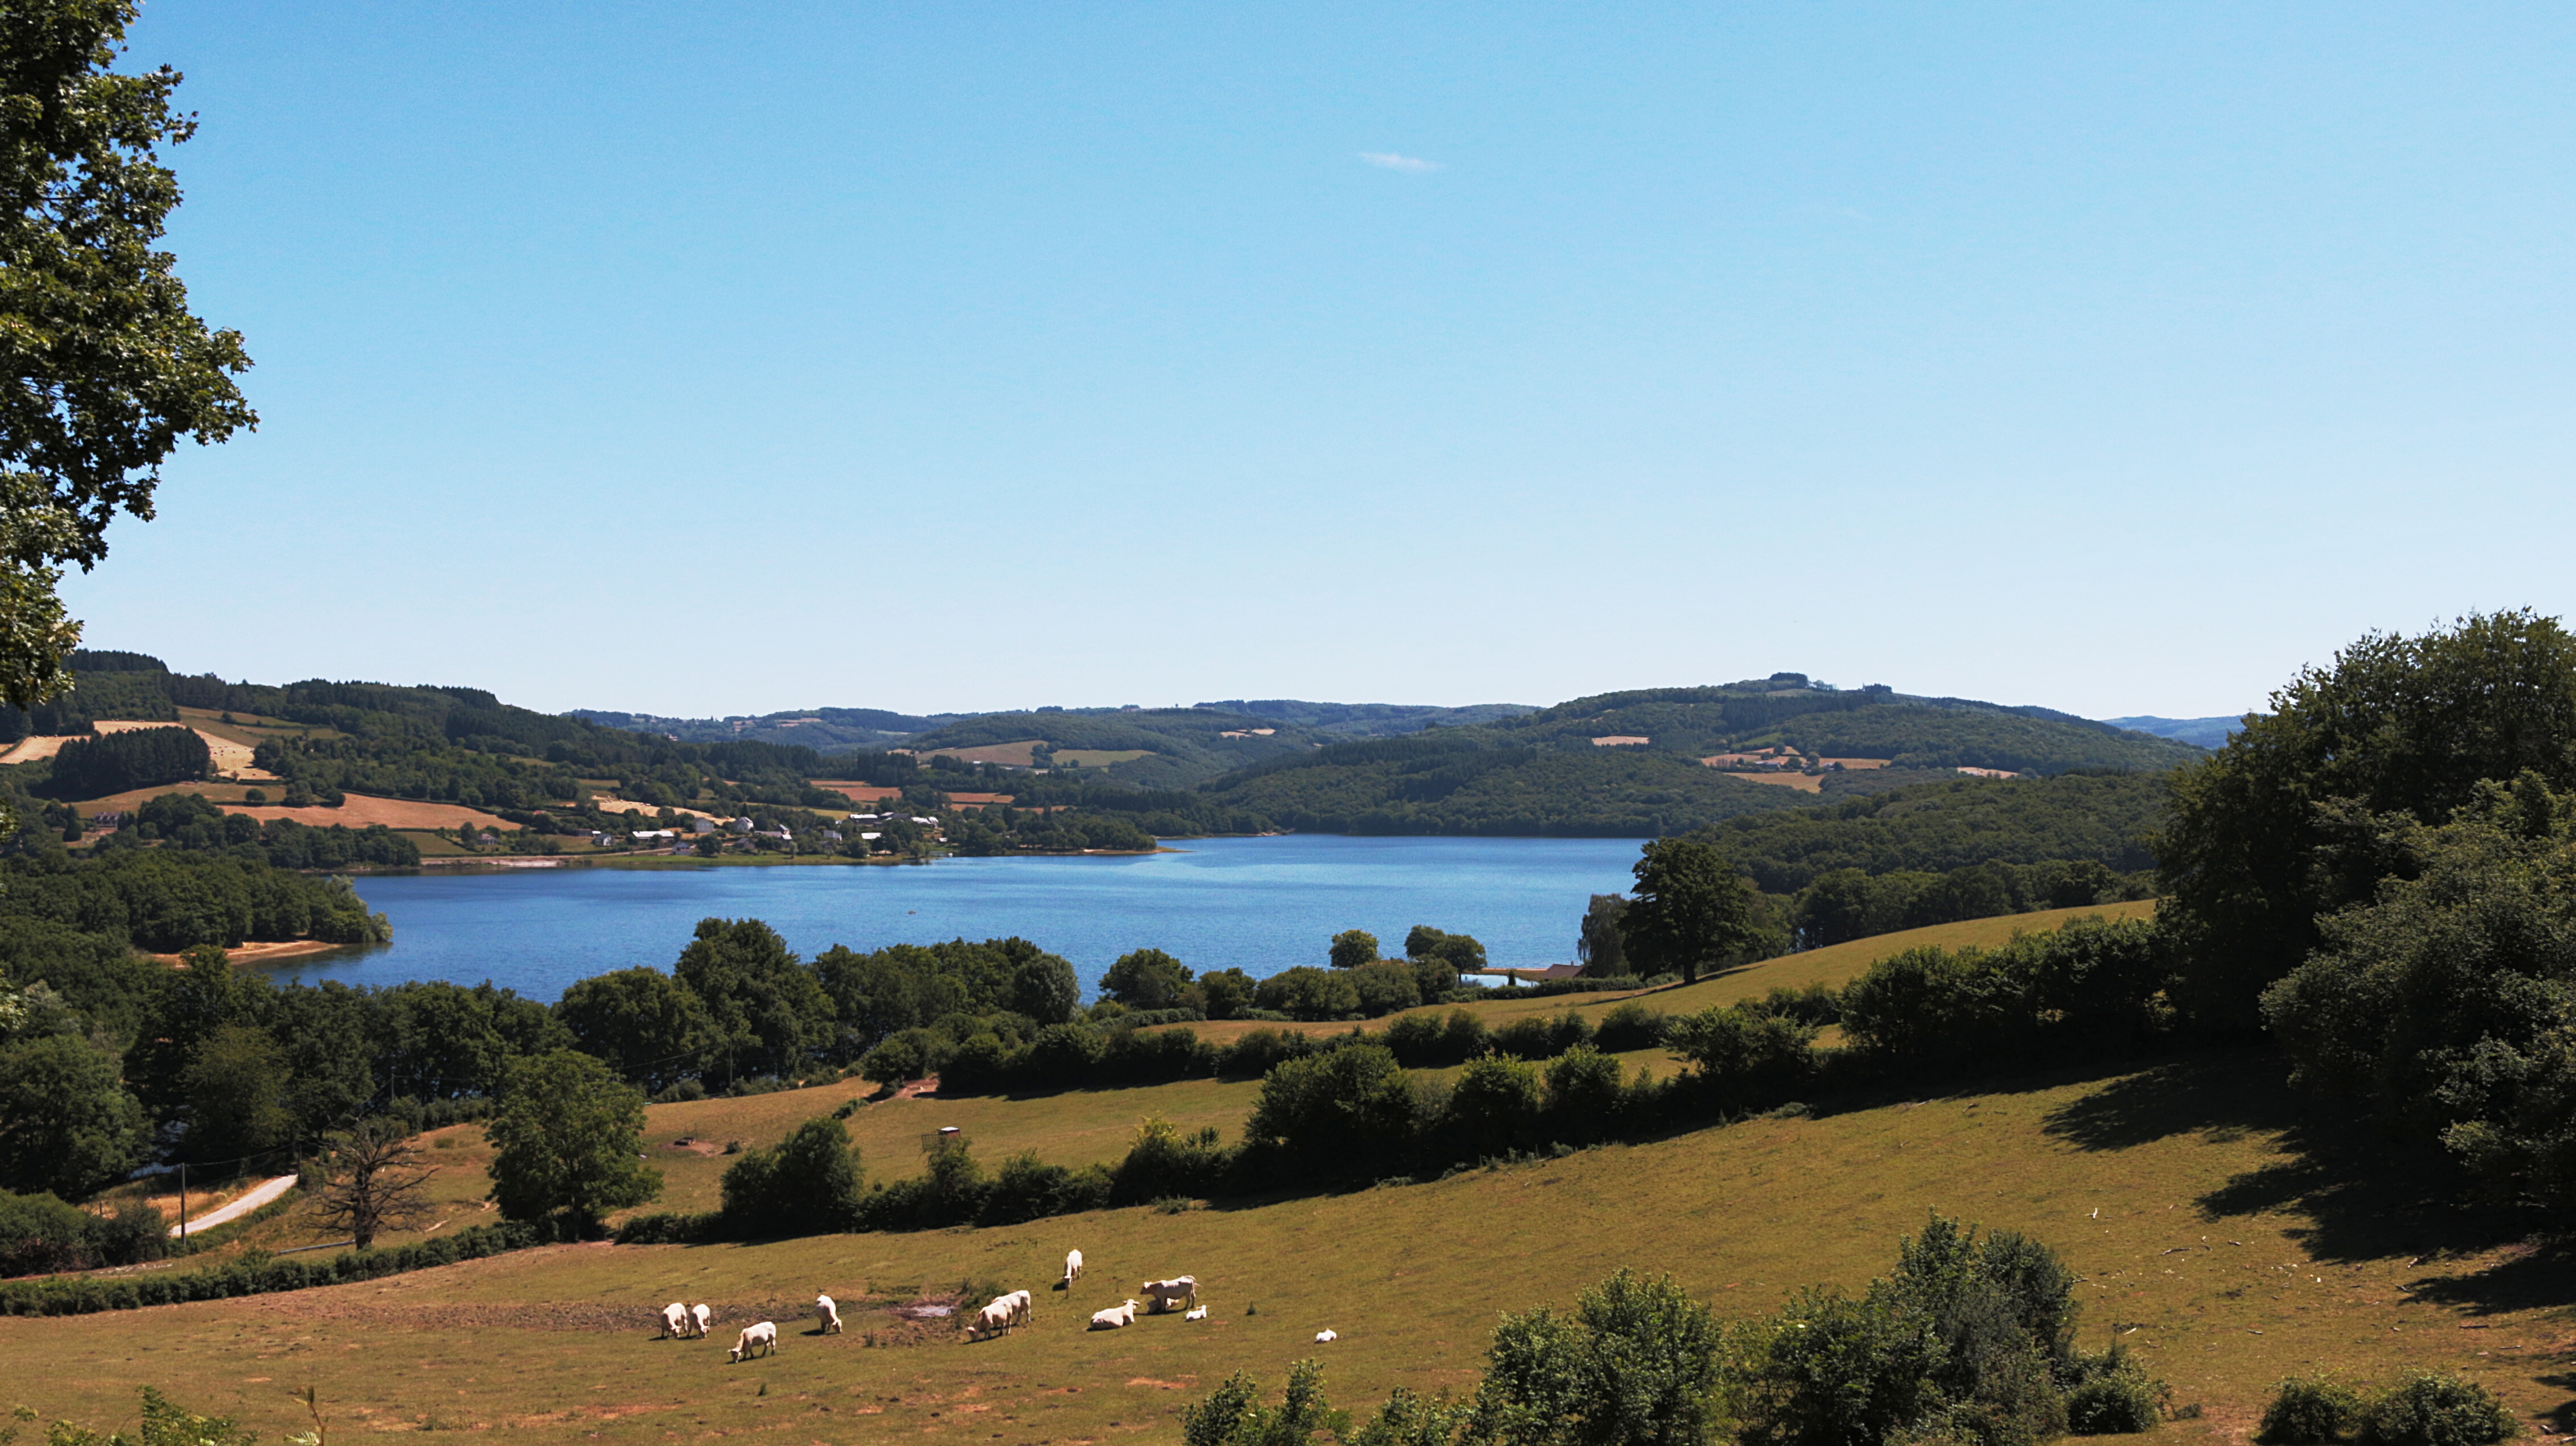
landscape, tree, water, nature, mountain, sky, hill, lake, france, blue, dam, reservoir, loch, rural area, burgundy, morvan, lake reservoir, panneci re lake, water retention, ni vre, panneci re